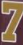
Number: 7